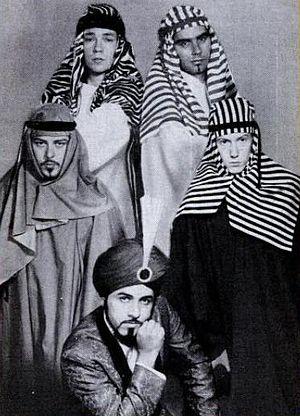
Sam the Sham est le nom de scène du chanteur Domingo « Sam » Samudio né le 6 mars 1937 à Dallas, Texas. Il est connu pour ses tenues de scène excentriques composées de smoking à paillettes et turban. L'idée de ce costume lui serait venue en voyant Yul Brynner dans le film Les Dix Commandements de 1956. Sam the Sham and the Pharaohs est le groupe avec lequel il a enregistré dans les années 1960, notamment le hit Wooly Bully.